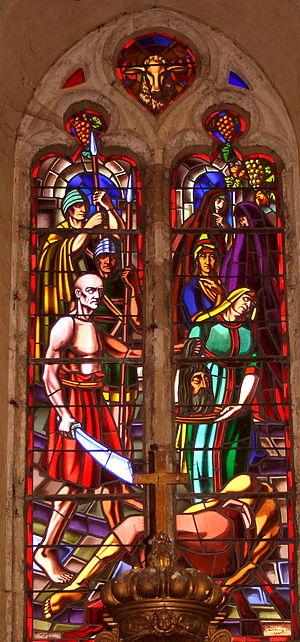
Vitrail du Maître-Autel de l'église de Goudou (Lot)
Labastide-Murat est une ancienne commune française située dans le département du Lot, en région Occitanie, devenue, le 1ᵉʳ janvier 2016, une commune déléguée de la commune nouvelle de Cœur de Causse.
Georges-Émile Lebacq est un peintre belge né à Jemappes le 26 septembre 1876 et mort à Bruges le 4 août 1950.